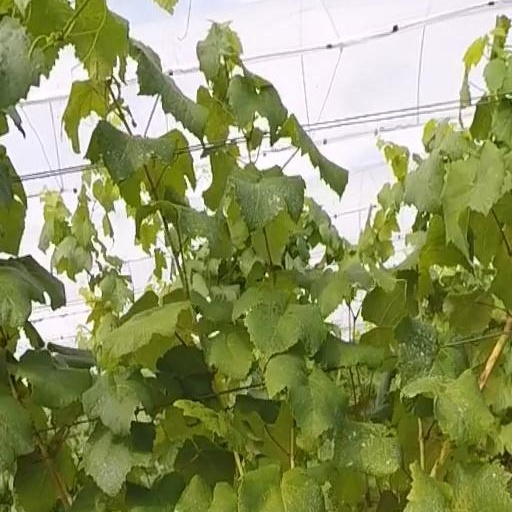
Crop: grape